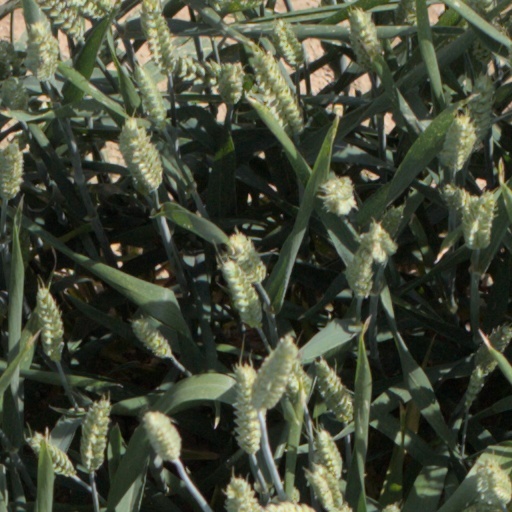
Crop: wheat